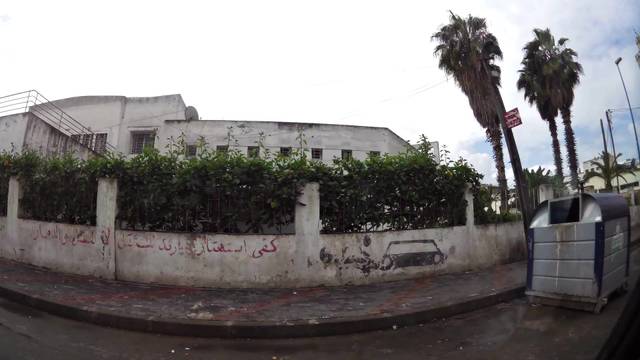
Region: Morocco
Coordinates: 33.571, -7.592